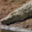
Label: crocodile